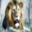
Label: lion